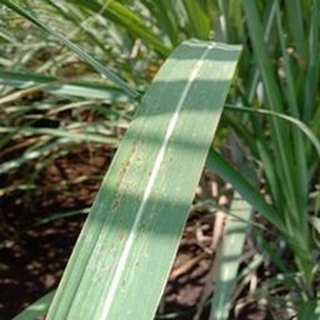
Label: sugarcane_rust